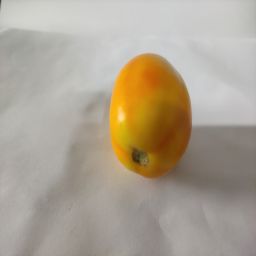
Crop: Tomato
Quality: Ripe